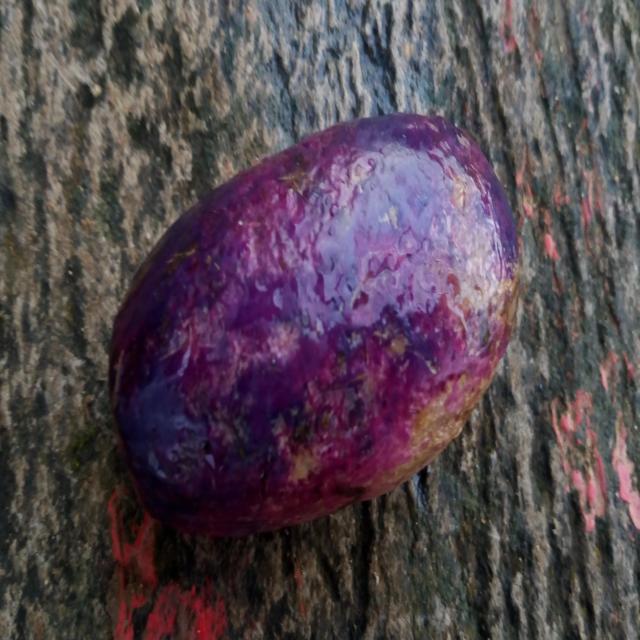
Plum grade: bruised